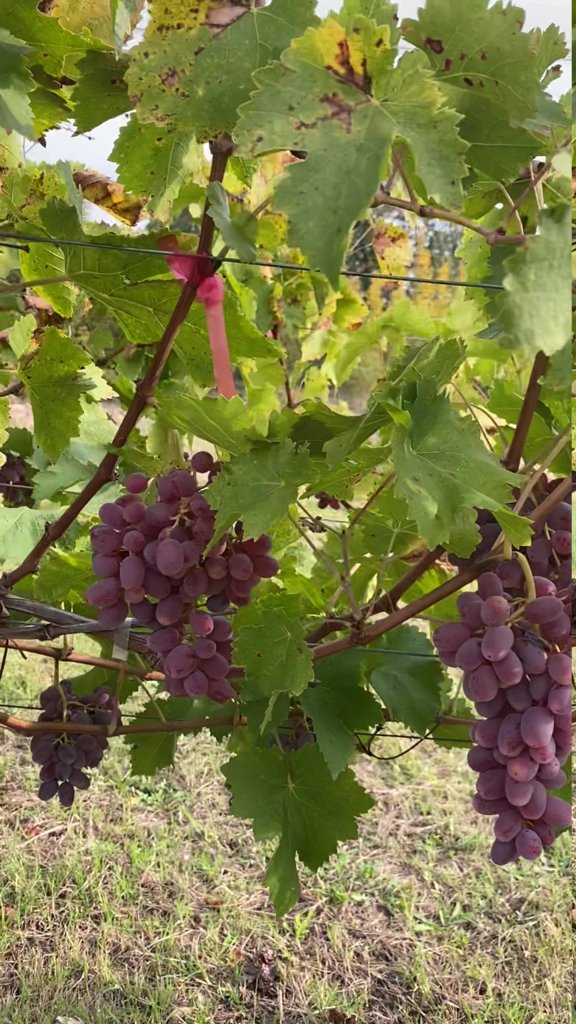
Berries visible: 139
Grape clusters: 5